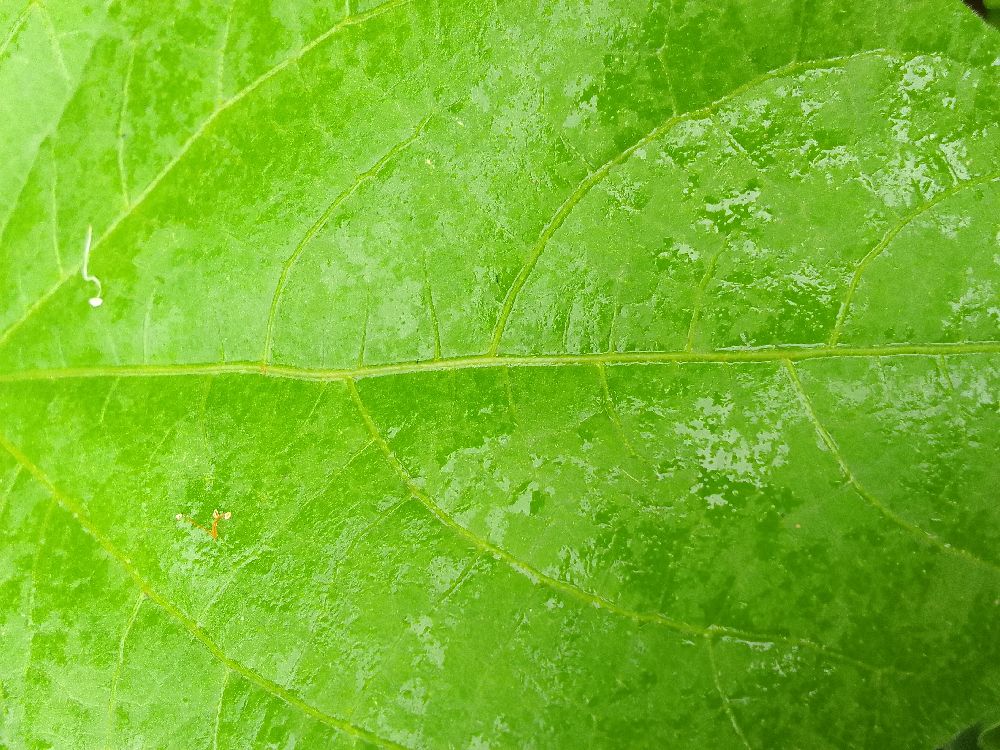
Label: healthy